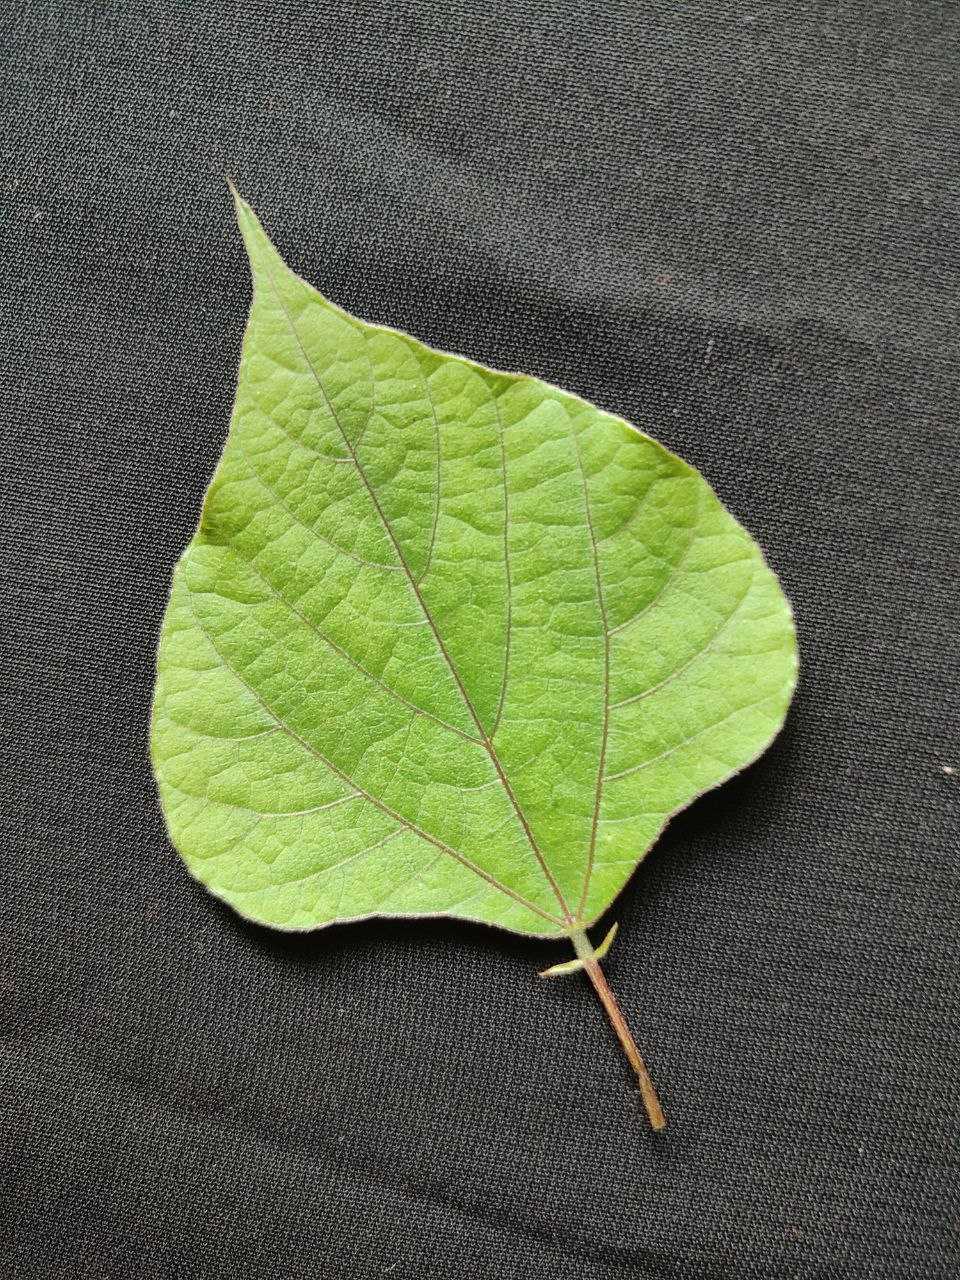
Crop: bean
Leaf condition: Fresh Leaf